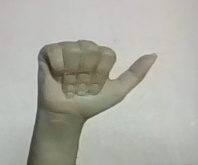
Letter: dhad